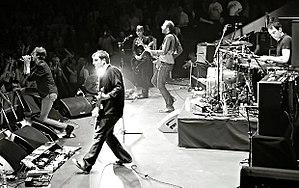
Suede est un groupe de rock alternatif britannique, originaire de Londres, en Angleterre en 1989. Influencé par David Bowie, Suede remet au goût du jour le glam rock et inaugure l'ère de la britpop en 1993. Auteurs de cinq albums entre 1992 et 2002, le groupe se sépare en 2003, avant son retour en 2010.